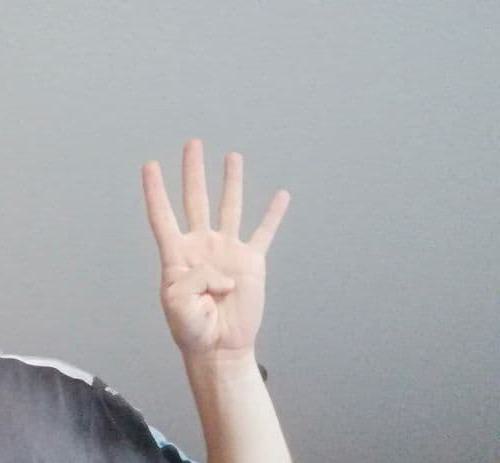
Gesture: four